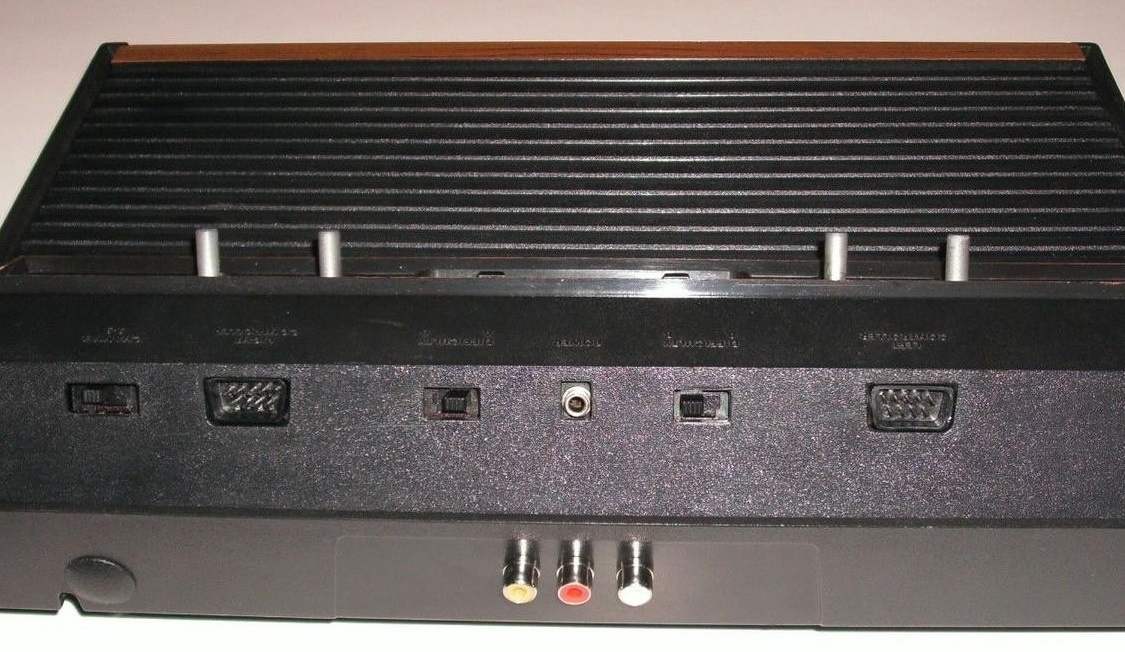
Atari 2600 Composite Video Modification
Atari 2600 Composite Video Modification When you buy an Atari 2600 from us or if you already have one, it has RF output (Coaxial or "Cable TV" output). The video quality of that signal is not great. It wasn't great in the '80's either but we didn't know any better back then. If you would prefer, you can get composite TV output on your 2600. Composite input on your TV says something like "Composite Video/Audio", or "CVBS". The dead giveaway that you have round yellow, white and red connectors. Some TV's have composite inputs built into their component video input as well. It's harder to spot that, you might need to check your TV manual. BUT, getting composite output on an Atari 2600 does require a modification inside of the unit. We can do that for you. It involves removing the existing RF output and adding a tiny video circuit board, and then your choice of either the jacks for the composite cables or the composite cables themselves. USUALLY, the composite video output is better than the RF output, but the quality can vary significantly from unit to unit (generally the 6-switch Atari 2600's don't benefit much from the upgrade). We can't make any promises! If you would like this modification to an Atari 2600 that you purchase from us, just add this product to your cart along with the Atari 2600 you want. We'll figure it out from there. NOTE: There are three versions of this upgrade. Pick the one you want from the drop-down under the product when you're adding this to your cart. The first is " JACKS WITHOUT CABLE ". This is like picture #1 above. You will have to supply your own composite cable. The second is " J ACKS WITH CABLE ". This is like picture #1 above too. But we will include an 8' composite cable set with your order. The third is " BUILT IN CABLE ". This is like picture #2 above. The cable comes out of the back of the Atari like the existing RF cable does (or did, before we removed it for you). You'll have approximately 8 feet of cable to play with sticking out the back of the unit. ALSO NOTE: We will bill you separately for return shipping once we have your address. In the United States, this usually runs about $15.
Brand: Bonus Life Computers
Category: Cameras & Optics > Camera & Optic Accessories > Camera & Optic Replacement Cables > Composite Video Cables